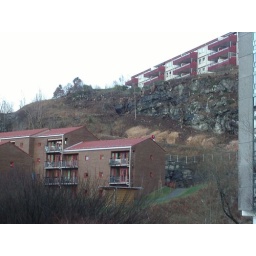
We walked up that path to get over the hill and down to the lake on the other side.